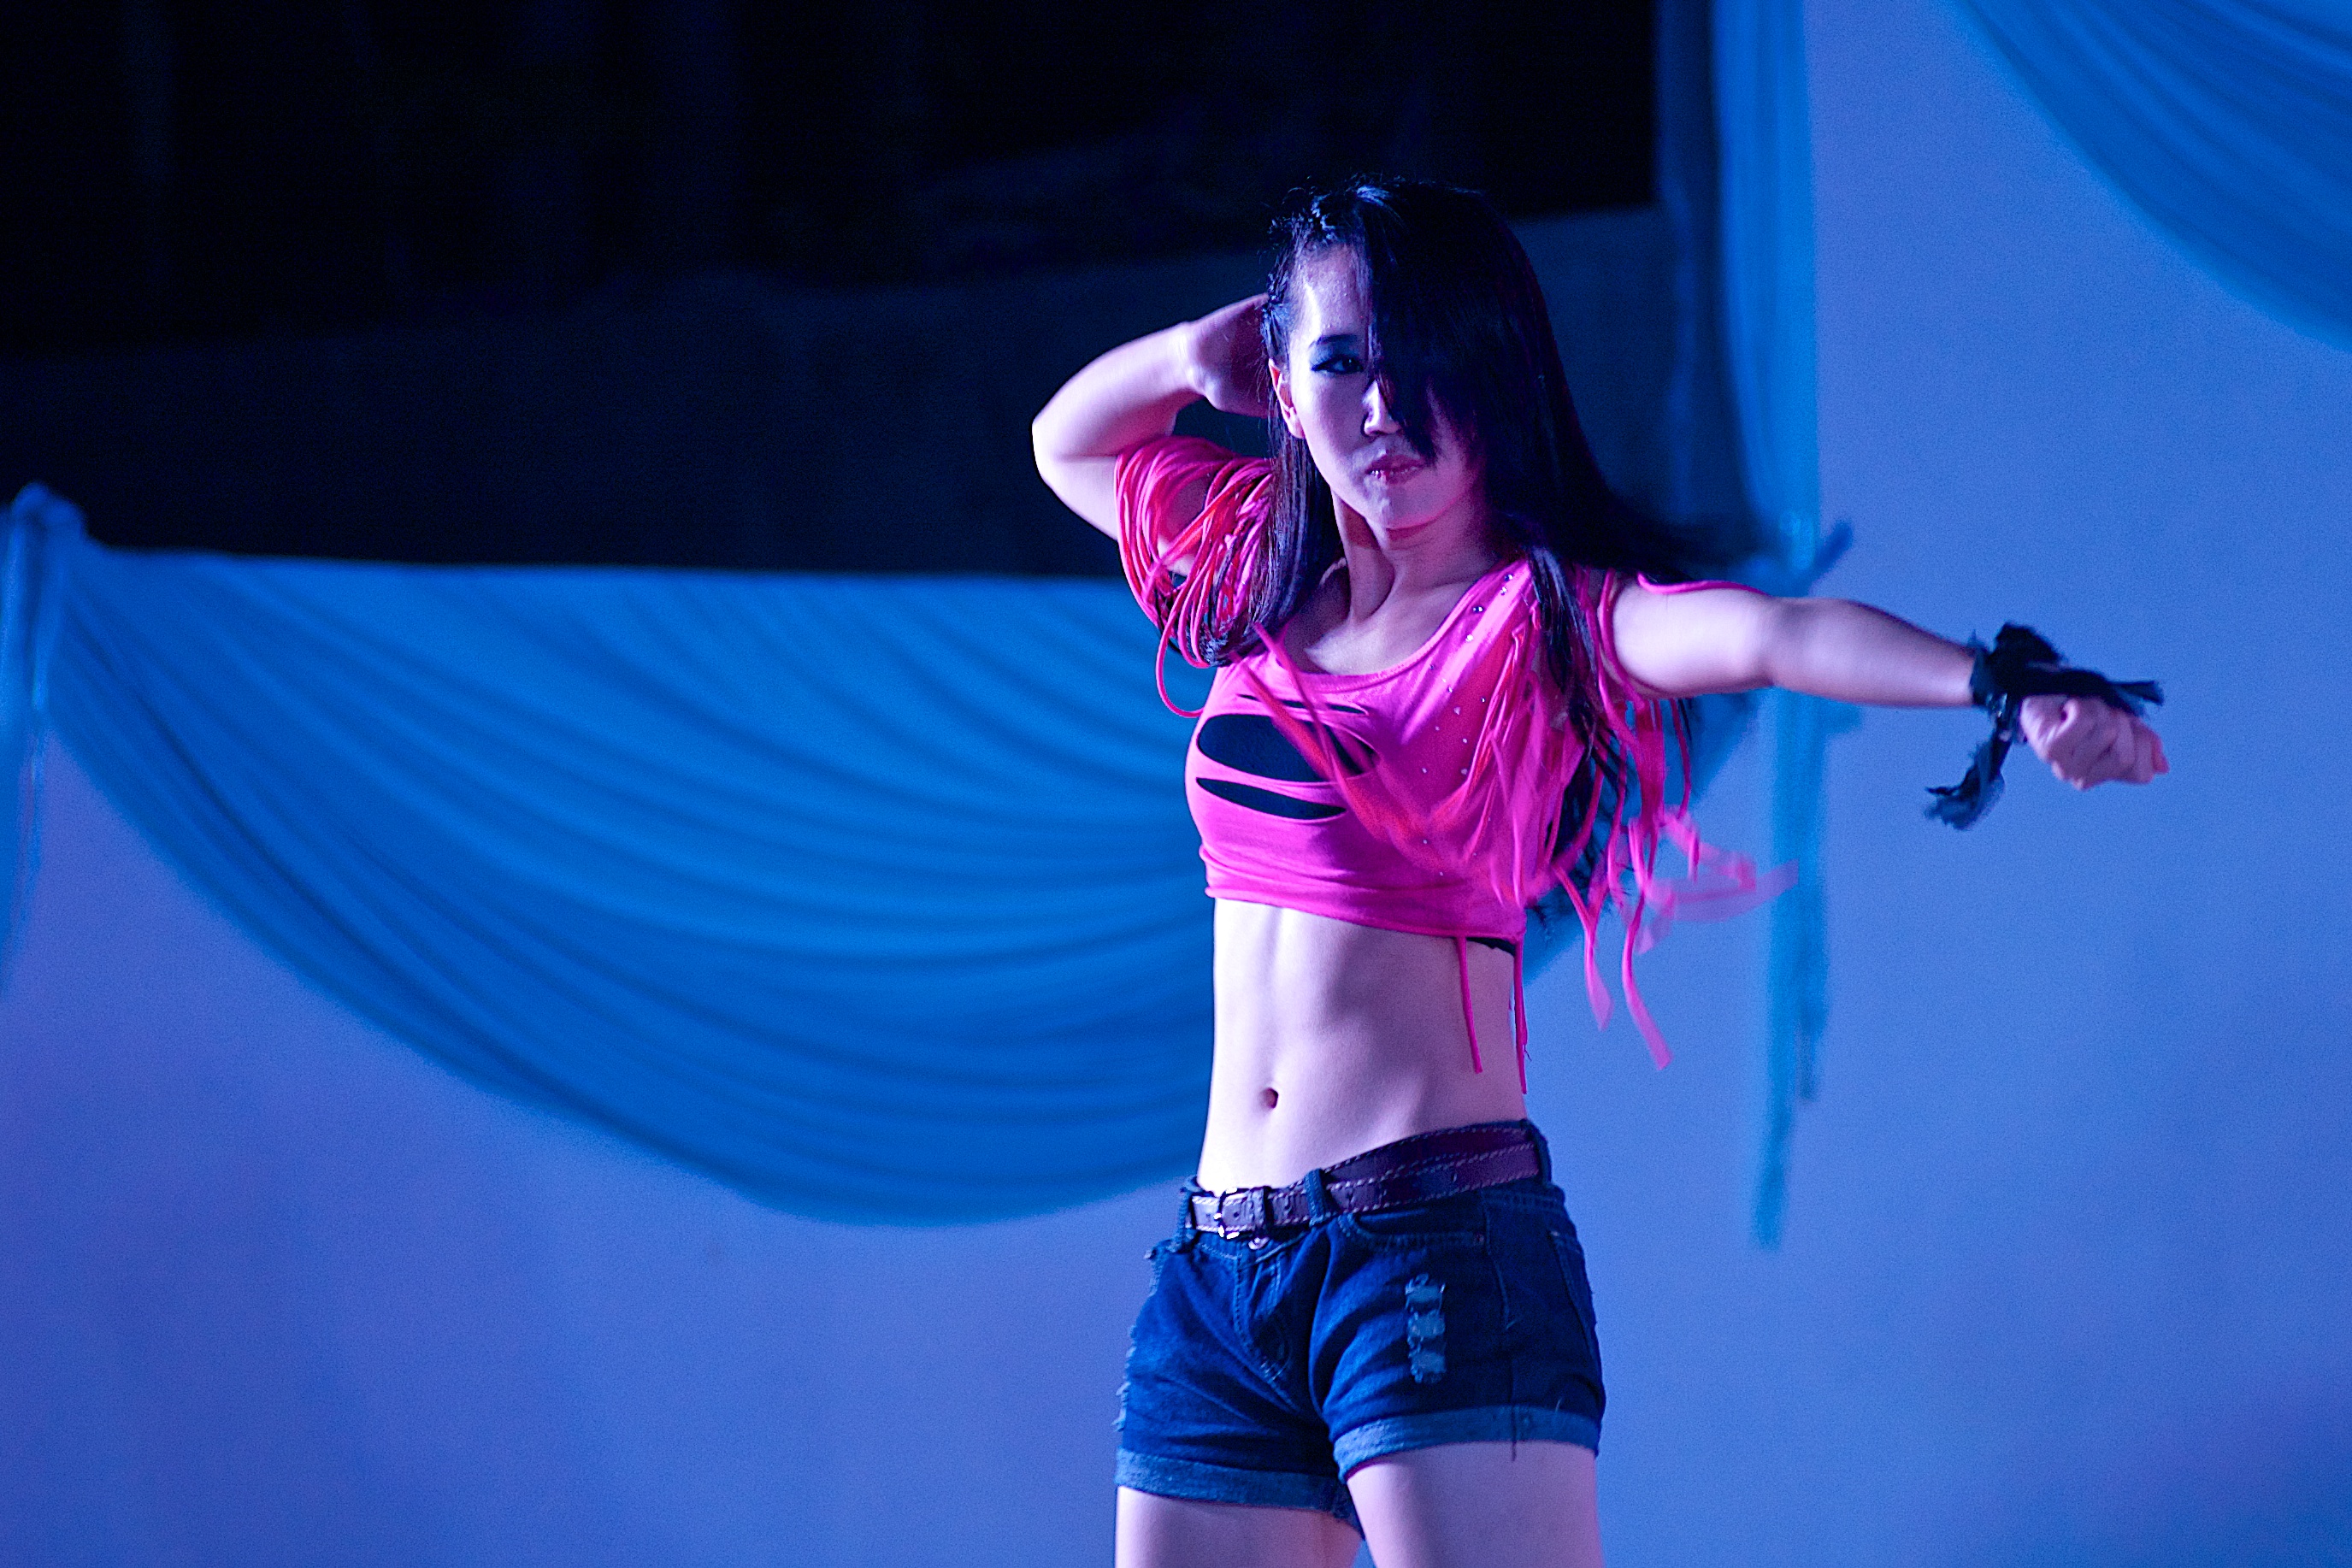
night, play, band, student, blue, performance art, stage, performance, university, singing, collage, event, china, guangzhou, entertainment, performing arts, musical theatre